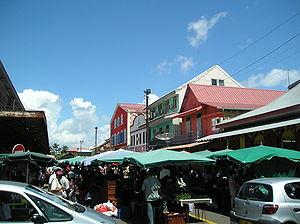
Marché de Cayenne , coté droit
Cayenne est une commune française, chef-lieu du département et de la région d'outre mer français de Guyane.